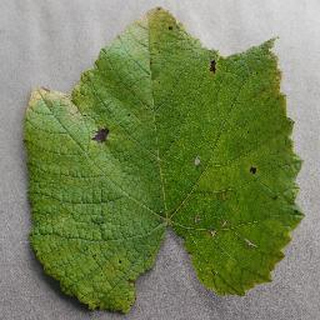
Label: grape_leaf_blight